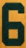
Number: 6